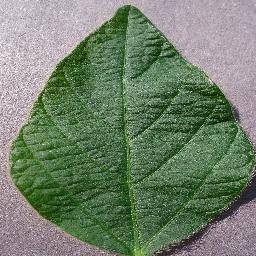
Label: Soybean___healthy